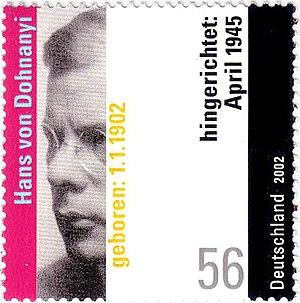
Hans von Dohnányi, né le 1ᵉʳ janvier 1902 à Vienne et mort le 8 ou le 9 avril 1945 au camp de concentration de Sachsenhausen, est un juriste allemand qui s'est activement opposé au régime nazi. Membre de la famille Dohnányi, il épouse Christel Bonhoeffer, sœur de Dietrich Bonhoeffer.